Cloud9 New York

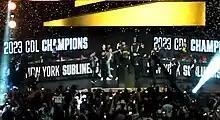
NYSL won the 2023 Call of Duty League championship.

After the departure of Crimsix, the New York Subliners built their roster for the 2023 Call of Duty Modern Warfare 2 season around Hydra, making two significant additions in the form of players Priestahh and Skyz.